List of birds of Afghanistan

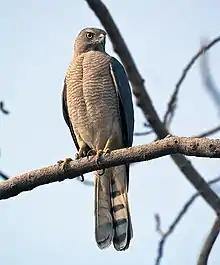

Order: PelecaniformesFamily: Threskiornithidae